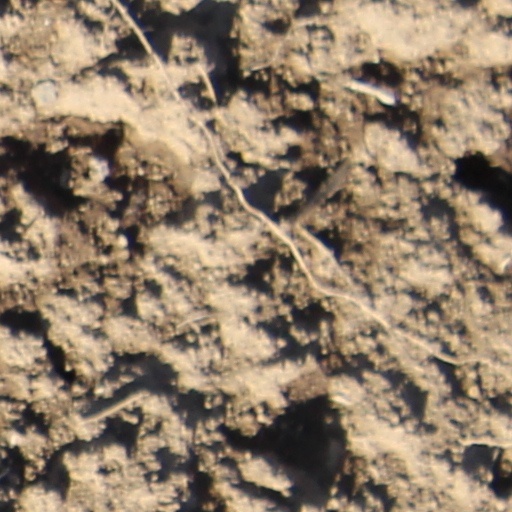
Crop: wheat